Lou Marson

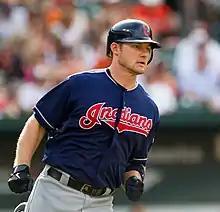
Marson playing for the Indians in 2012

Louis Glenn Marson (born June 26, 1986) is an American former professional baseball catcher, who played in Major League Baseball (MLB) for the Philadelphia Phillies and Cleveland Indians, from through . Marson also played in the 2008 Summer Olympics.